Taruga

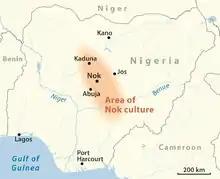
Area of Nok culture finds in Nigeria. Taruga is south east of Abuja

Taruga is an archeological site in Nigeria famous for the artifacts of the Nok culture that have been discovered there, some dating to 600 BC, and for evidence of very early iron working. The site is 60 km southeast of Abuja, in the Middle Belt.